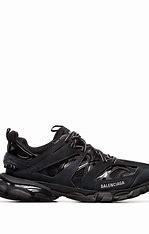
Brand: Balenciaga
Model: Track